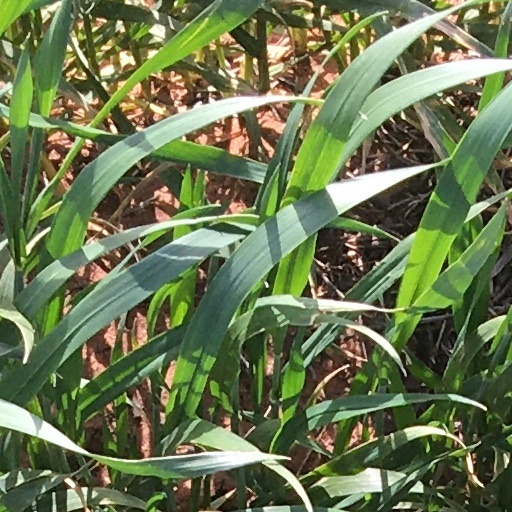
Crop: wheat